List of Formica species

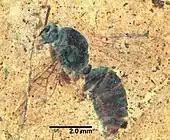
†"Formica annosa" holotype male

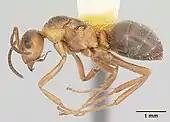
"Formica dirksi" worker

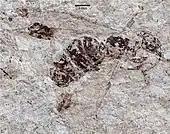
†"Formica cockerelli" paratype male

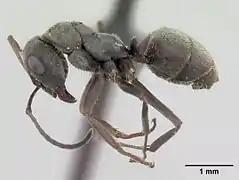
"Formica cinerea" worker, Sr synonym to a number of proposed species

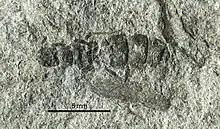
†"Casaleia longiventris" lectotype queen; Originally described as †"Formica longiventris"

A number of species described in the genus have subsequently been determined as unidentifiable to the genus